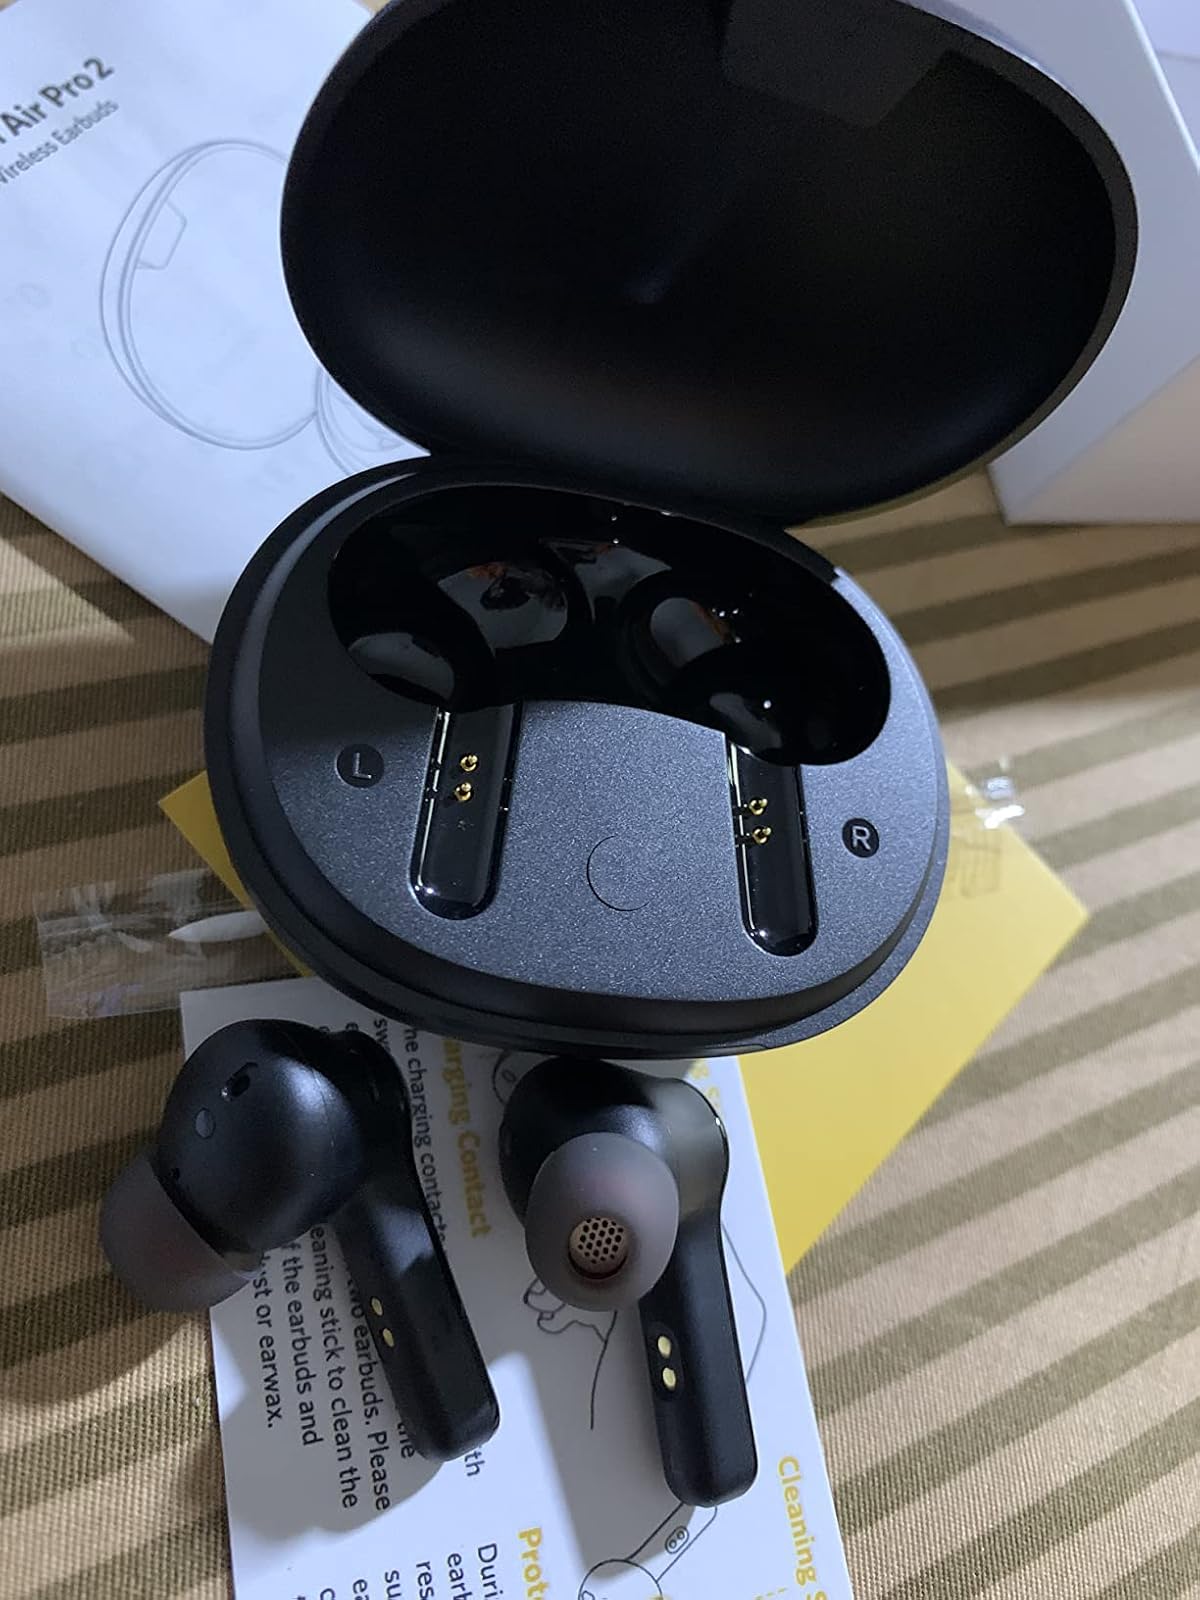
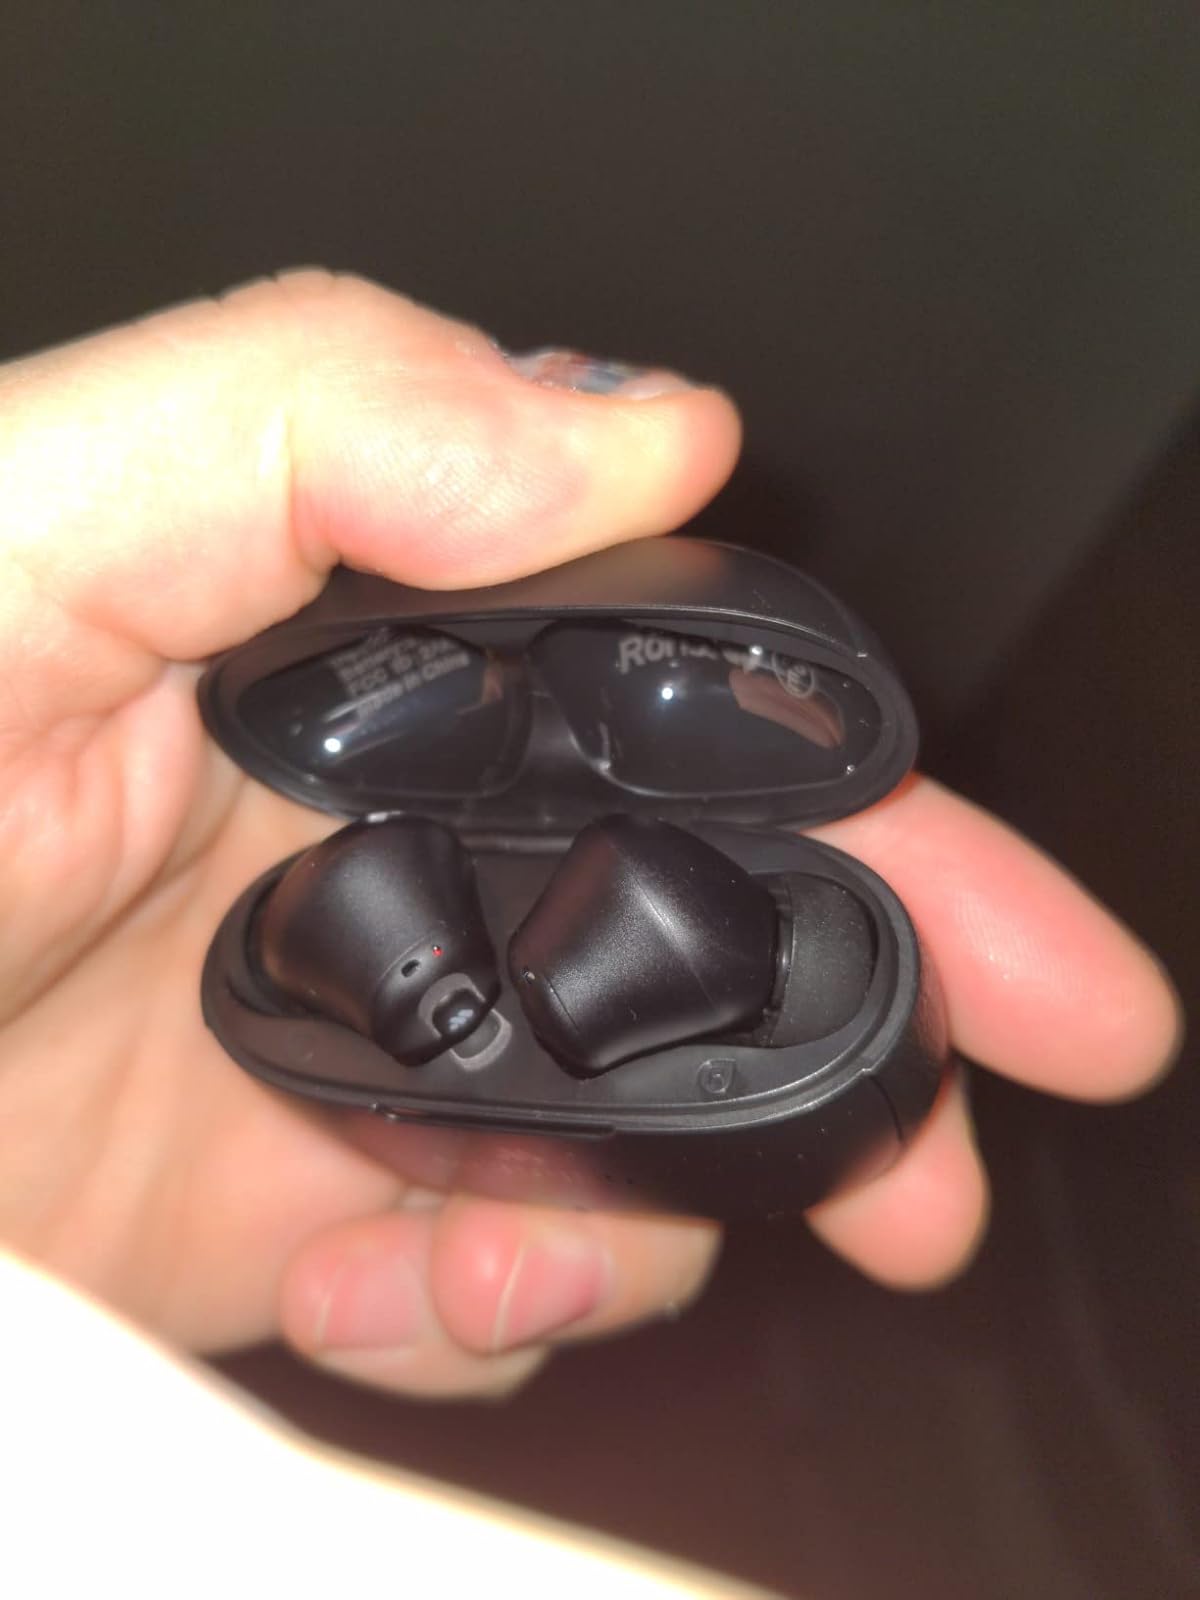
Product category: earbuds
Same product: no